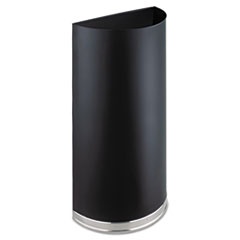
Half-Round Receptacle
Half-round receptacle is perfect for use in high traffic areas, breakrooms, meeting spaces and collaboration areas Configure two cans together or place them against the wall for high traffic areas Includes decals: Cans, Paper and Recycle and three lids: slot, round and half-circle Waste Receptacle Type: Indoor Recycling Bin; Material(s): Steel; Application: Indoor Recycling; Interior Volume Capacity: 12.5 gal.
Brand: SAFCO PRODUCTS
Category: Home & Garden > Household Supplies > Waste Containment > Recycling Containers